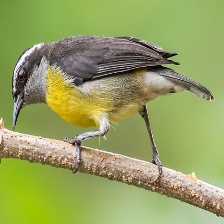
Species: BANANAQUIT
Scientific name: COEREBA FLAVEOLA